Ray Iles

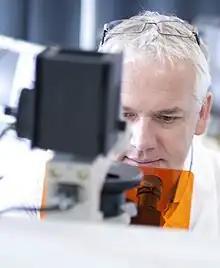
Iles working in his laboratory

Ray Kruse Iles is a biomedical scientist who was head of the Williamson Laboratory for Molecular Oncology at St Bartholomew's Hospital in London.